Foundation programme

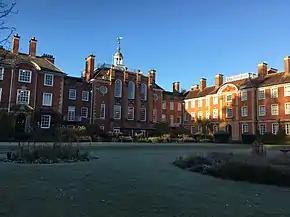
Lady Margaret Hall - the only Oxbridge college to offer a foundation year exclusively to disadvantaged students

In the UK, foundation year programmes, also known as "year zero" or "gateway programmes", are designed to develop skills and subject-specific knowledge to prepare a student for a degree course. They may be offered as stand-alone one-year courses or integrated into degree programmes. Some programmes are for students who have not received suitable grades at A Level or IB while others are aimed at students who did not have the opportunity to take such qualifications. foundation year programmes were available at 122 institutions through UCAS.